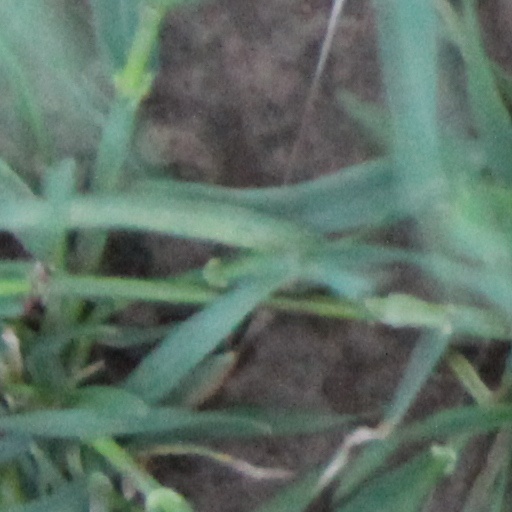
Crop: wheat